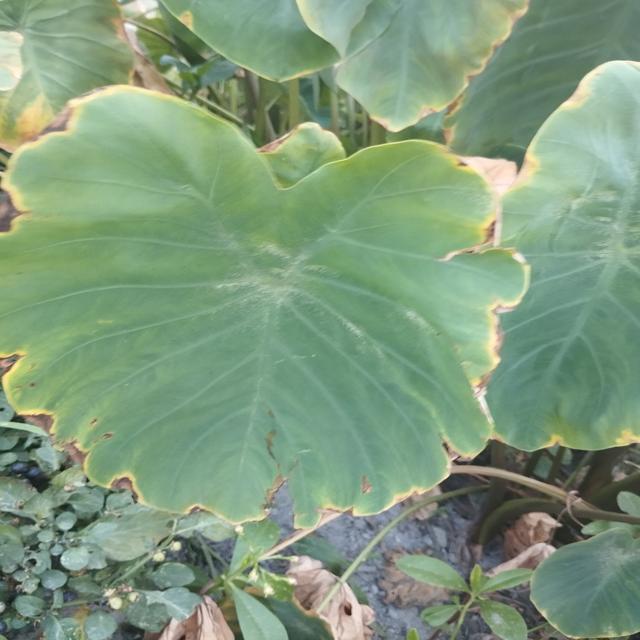
Label: Mid_Blight